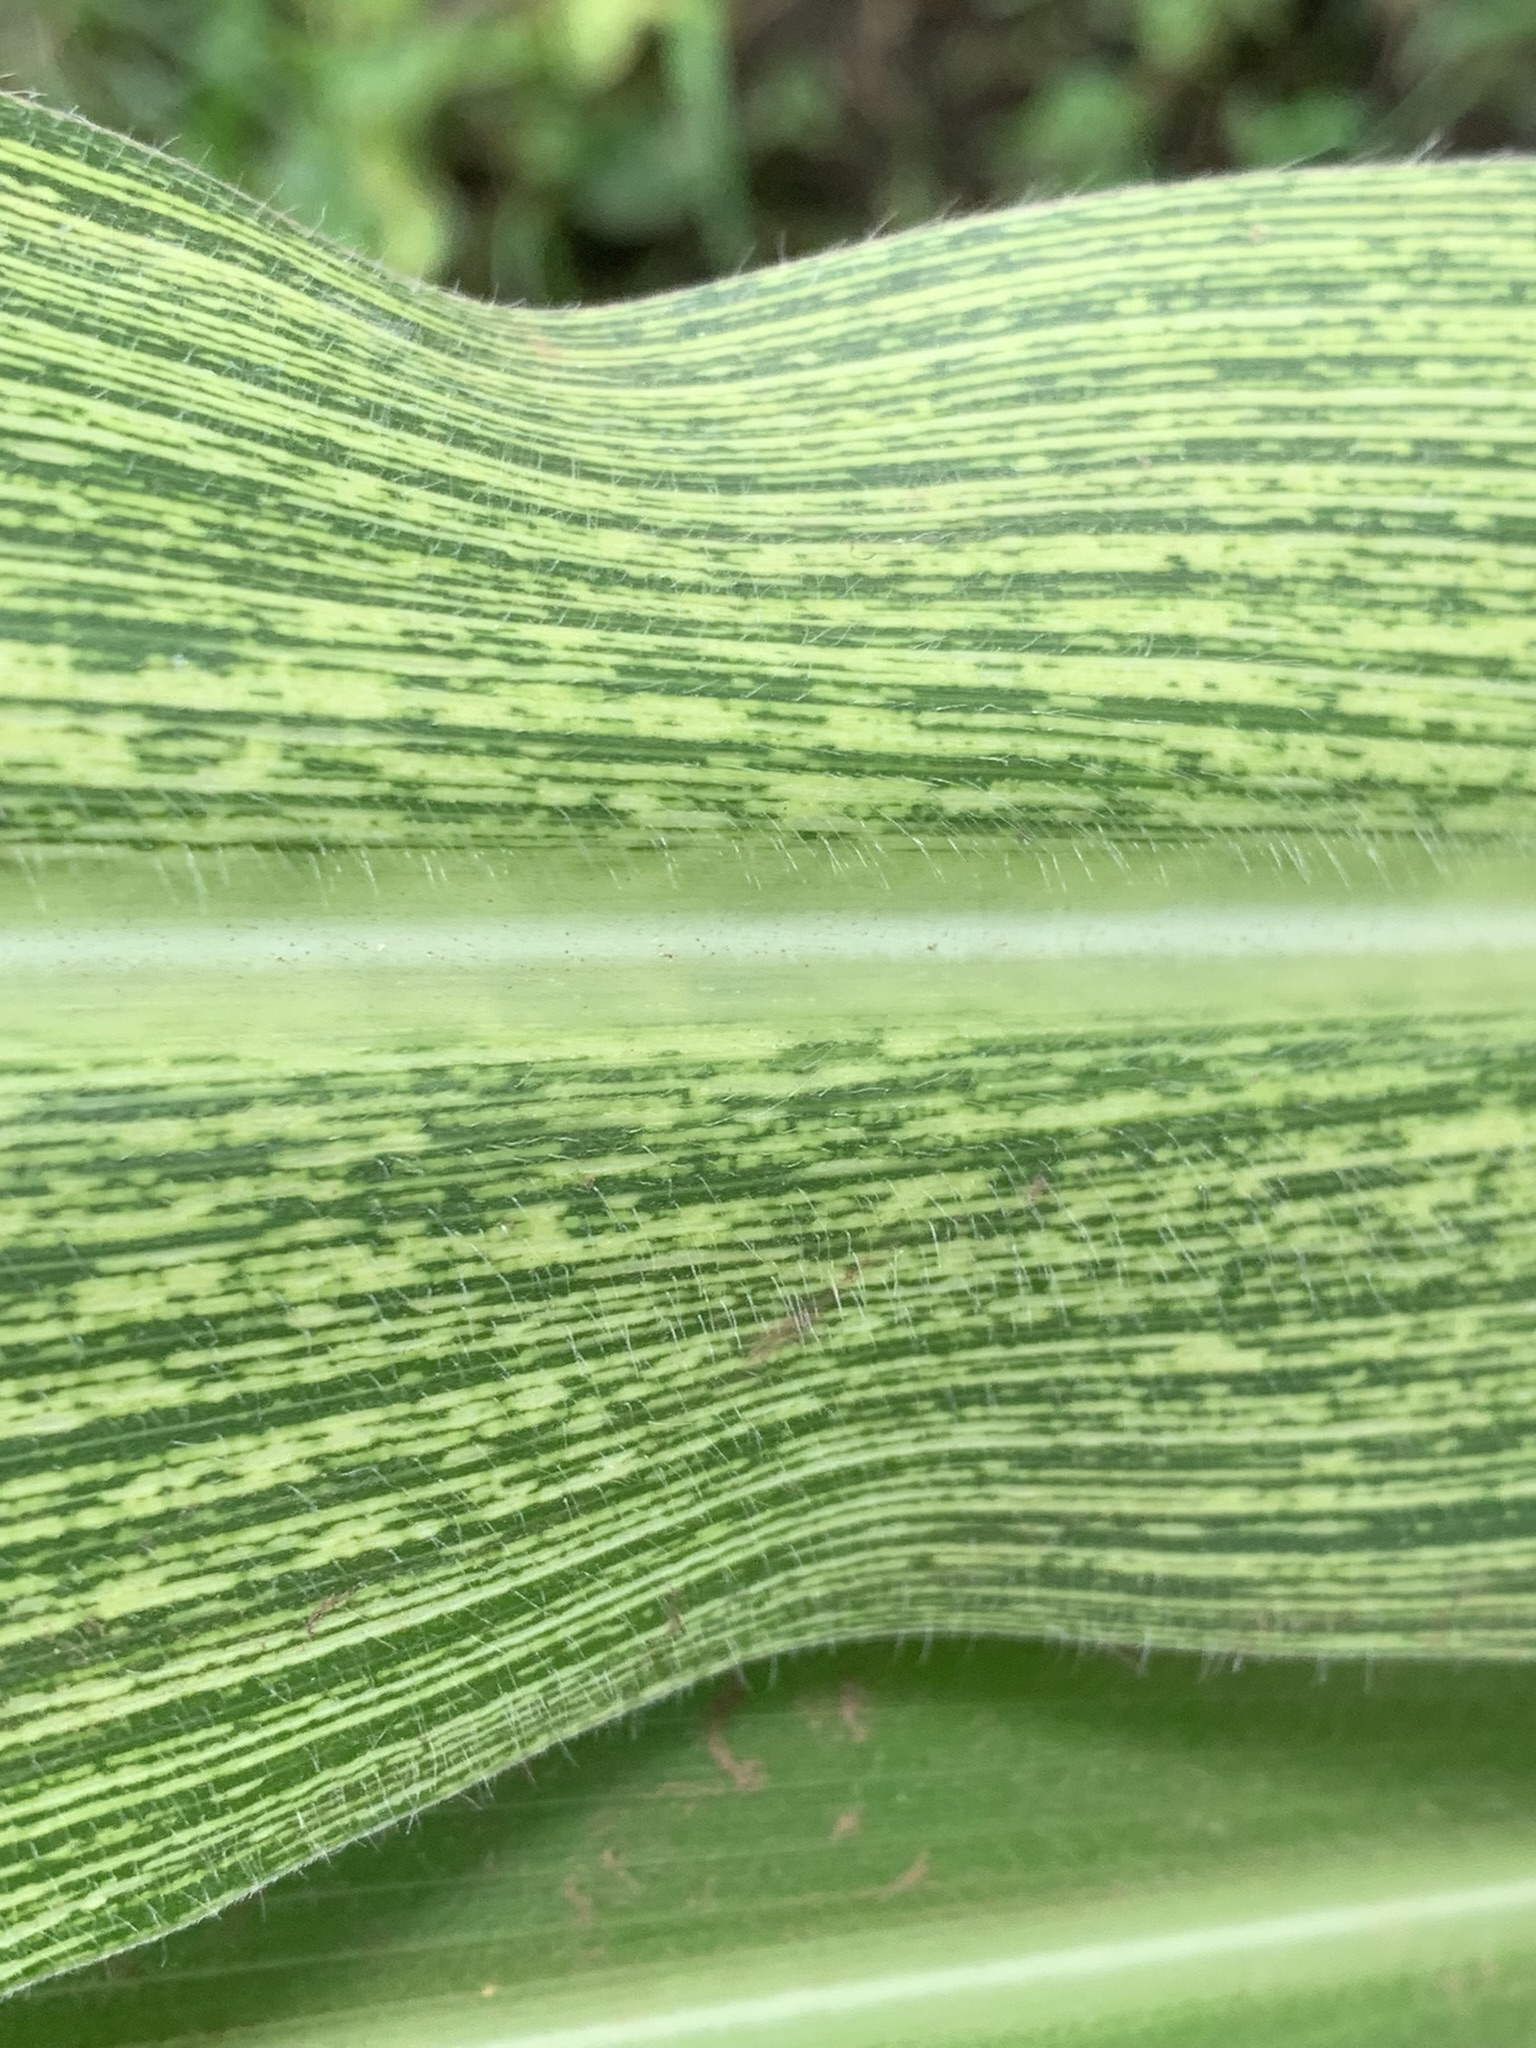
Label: MSV